Rentina, Thessaloniki

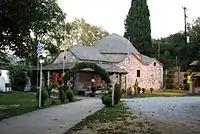
Agia Marina church

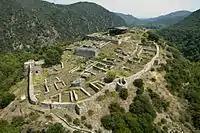
Remains of the fortress

Rentina is a village and a former municipality in the Thessaloniki regional unit, Greece. Since the 2011 local government reform it has been a municipal unit within the municipality of Volvi. Its population was 4,874 in 2021. The municipal unit has an area of 128.770 km. The seat of the (former) municipality was in Stavros. The village Rentina (pop. 115 in 2021), part of the community Volvi, lies at the eastern end of Lake Volvi.